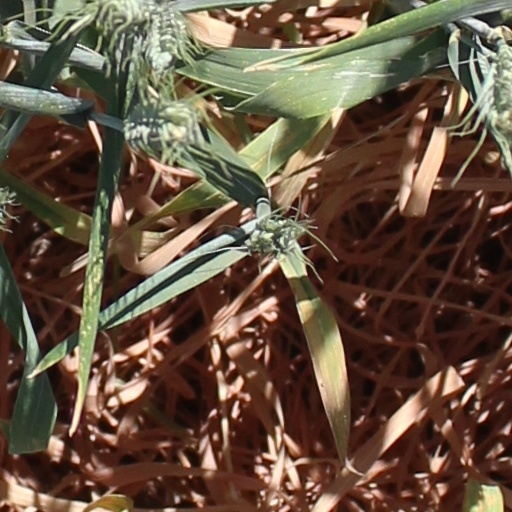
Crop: wheat